Chimney sweep

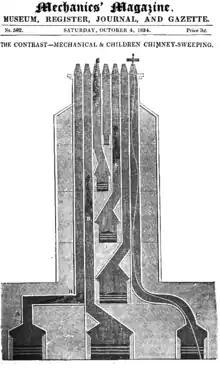
Cross-section of a seven-flue stack in a four-story house with cellars. An 1834 illustration from Mechanics' Magazine, designed to show the contrast between mechanical sweeping and children sweeping chimneys.

The climbing boys, and sometimes girls, were technically called "chimney sweeps' apprentices", and were apprenticed to a "master sweep", who, being an adult, was too large to fit into a chimney or flue. He would be paid by the parish to teach orphans or paupers the craft. They were totally reliant on him: they or their guardians had signed papers of indenture, in front of a magistrate, which bound them to him until they were adults. It was the duty of the Poor Law guardians to apprentice as many children of the workhouse in their care as possible, so as to reduce costs to the parish. The master sweep had duties: to teach the craft and its mysteries, to provide the apprentice with a second suit of clothes, to have him cleaned once a week, allow him to attend church, and not send him up chimneys that were on fire. An apprentice agreed to obey his master. Once his seven-year-long apprenticeship was completed he would become a journeyman sweep, and would continue to work for a master sweep of his choice. Other apprentices were sold on to the sweep, or sold by their parents. Prices ranged from 7 shillings to 4 guineas.